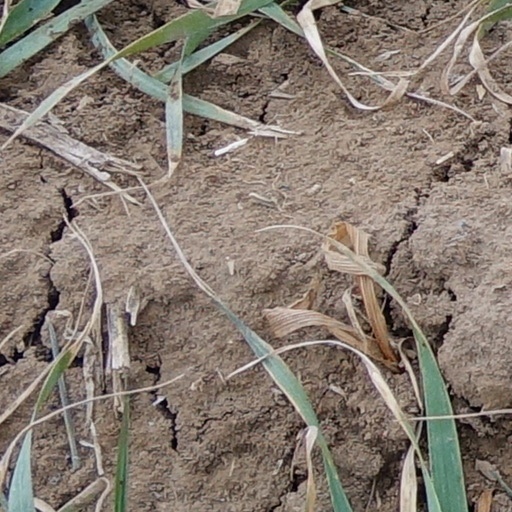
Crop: wheat